Describe the emotion expressed in this image:  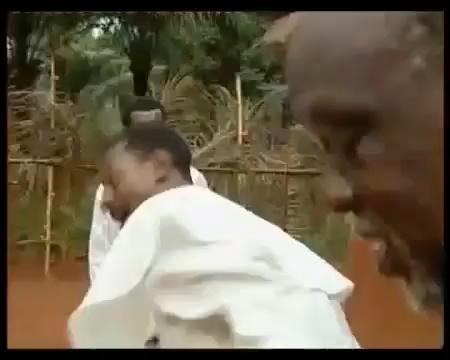
This person displays Fear, valence and arousal with high intensity.